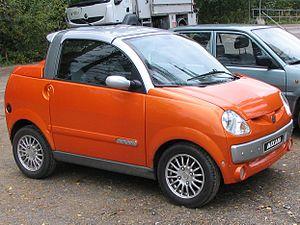
Aixam Mega est un fabricant de voitures sans permis. Né en 1975 sous le nom d'Arola, les premières voitures sans permis sont très simplistes : moteur essence, guidon...